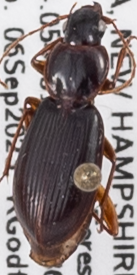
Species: Synuchus impunctatus
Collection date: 2023-09-06
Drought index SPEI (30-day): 0.362
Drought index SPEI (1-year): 1.578
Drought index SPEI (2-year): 0.63